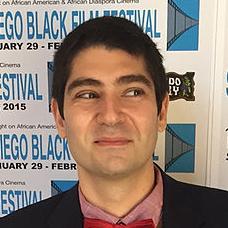
Age: 35